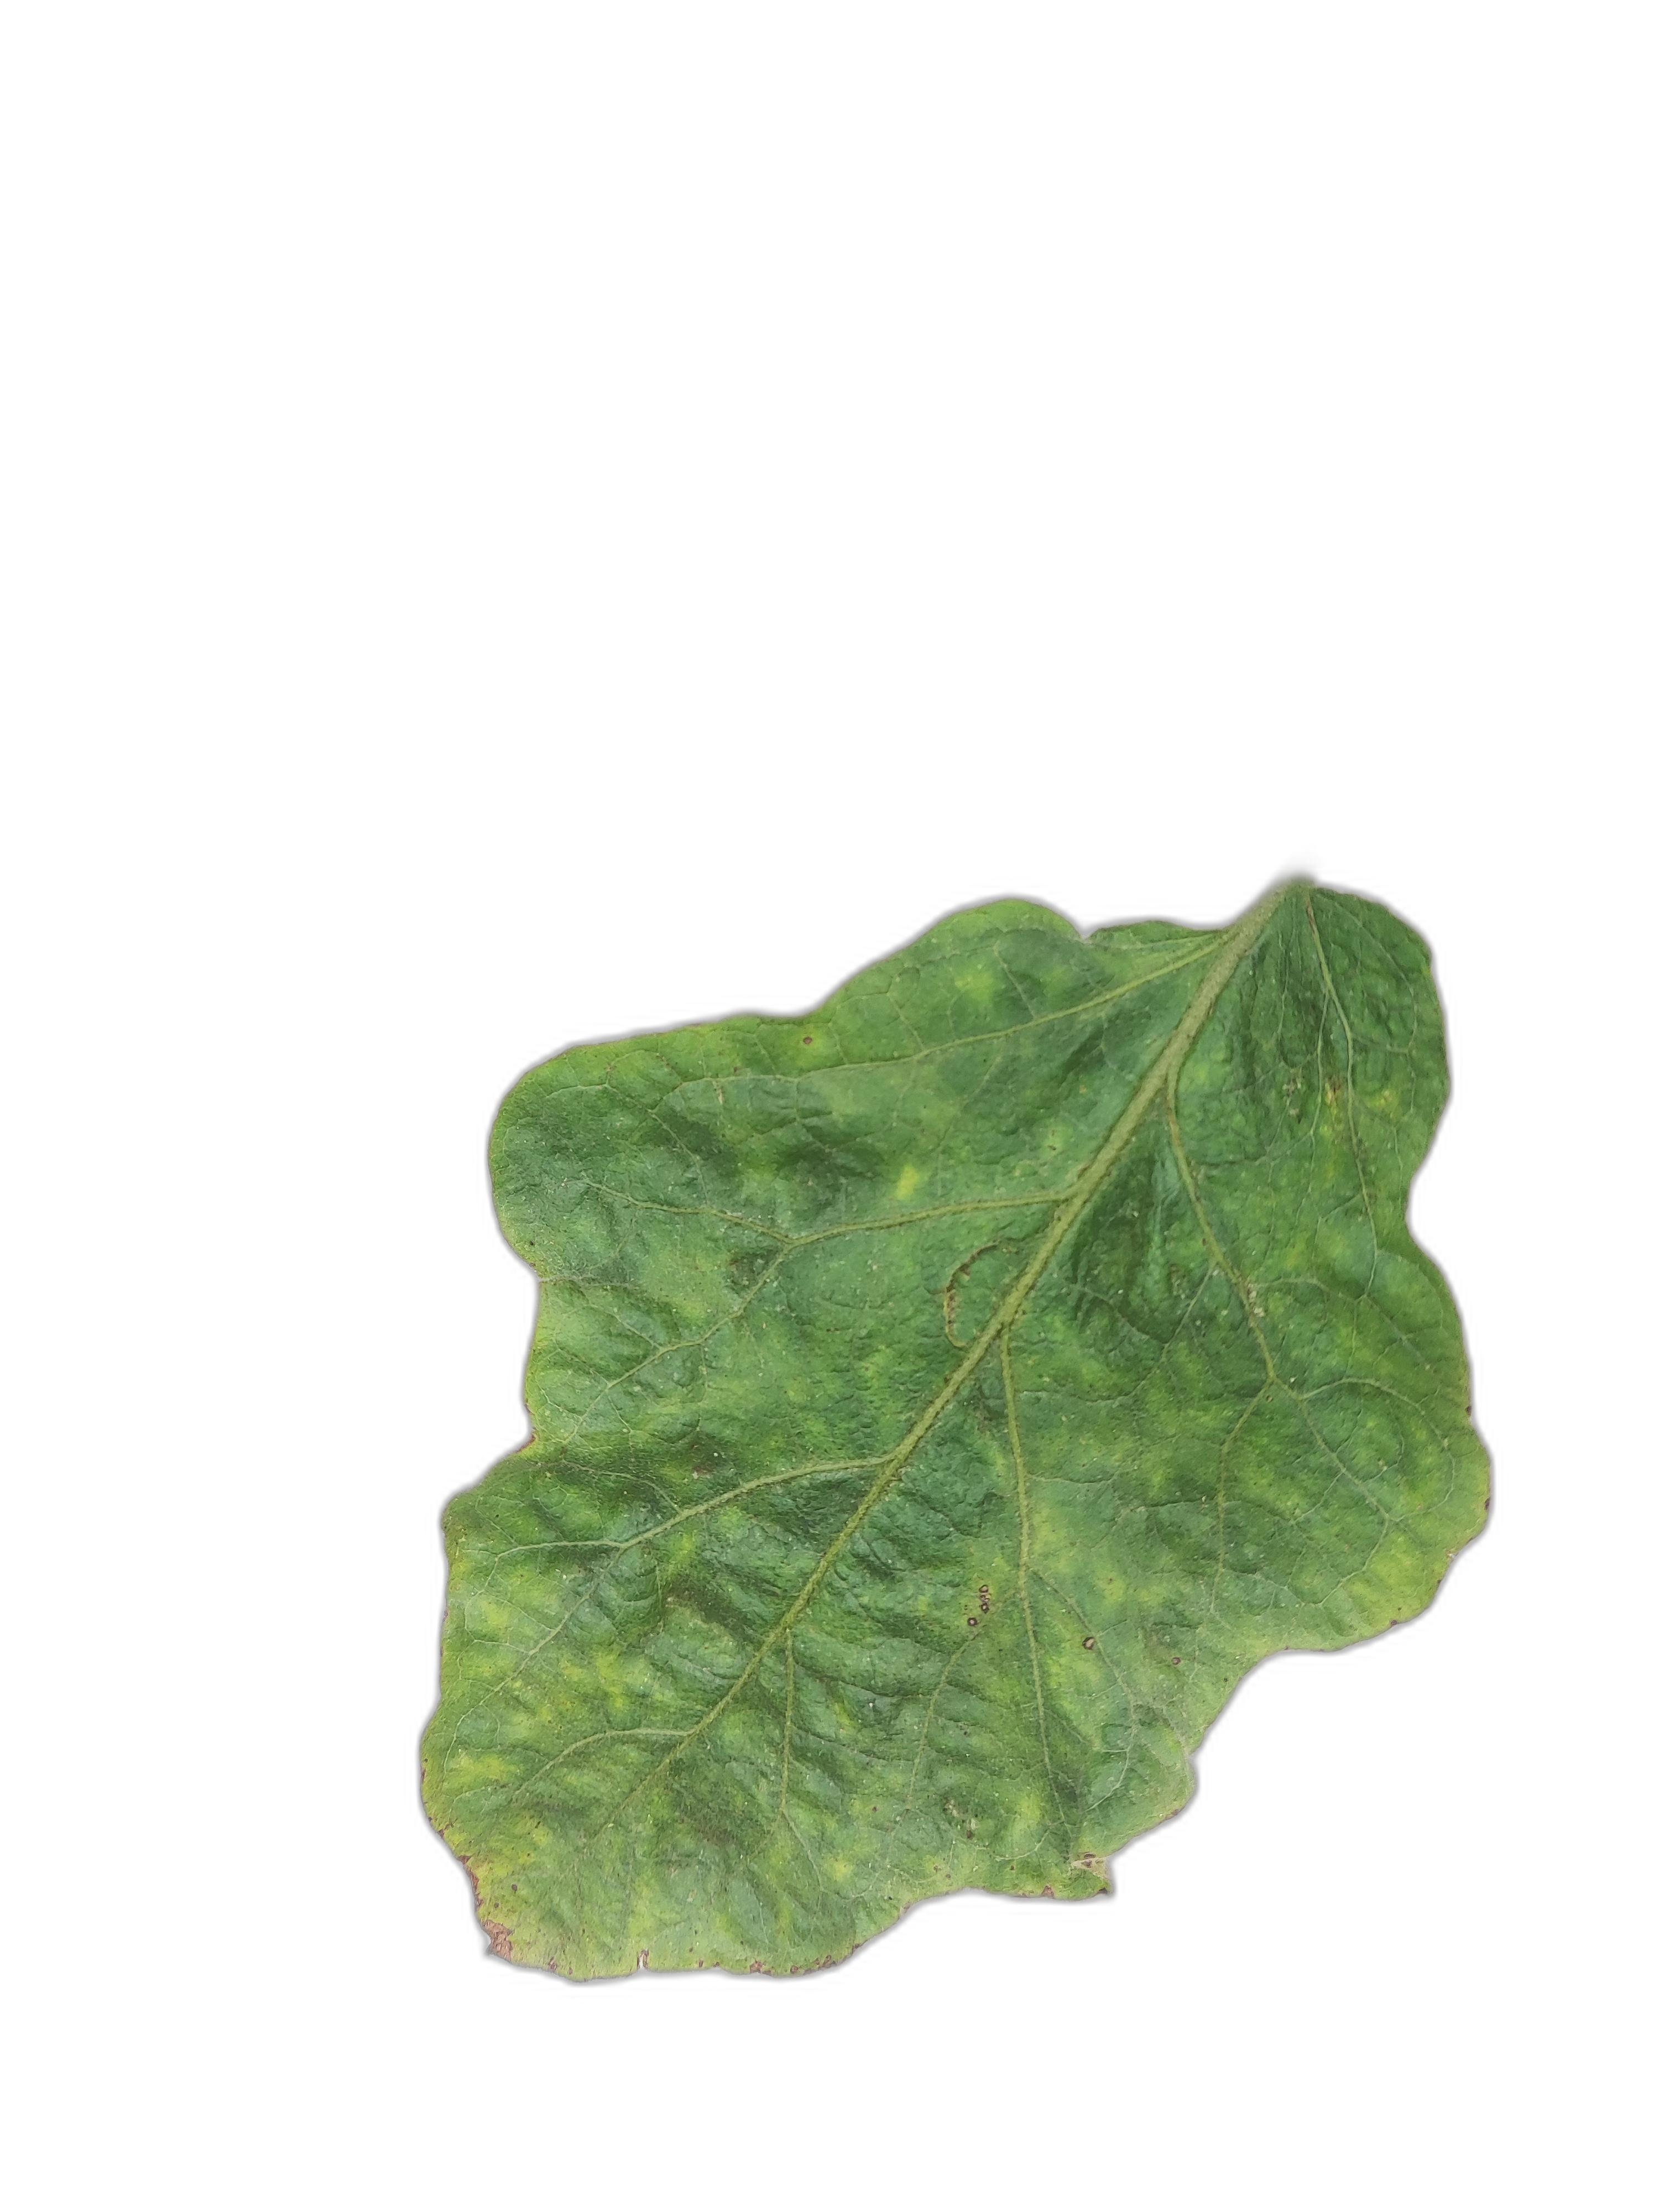
Label: Mosaic Virus Disease